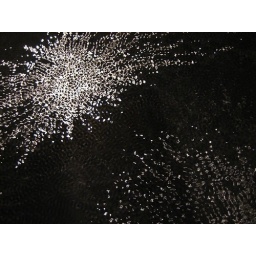
it's like a black coffee table with water all over it, and it vibrates to make the ripples.